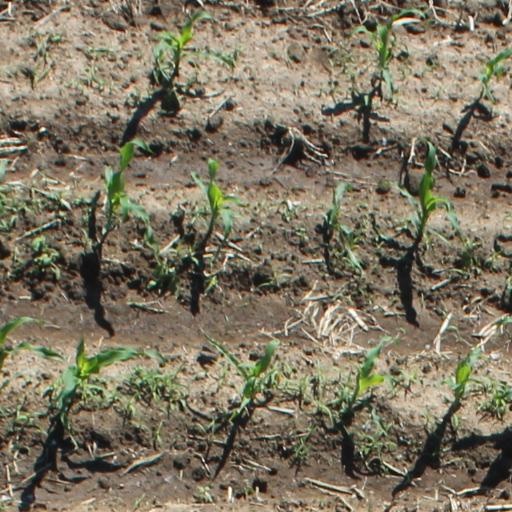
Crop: maize; corn